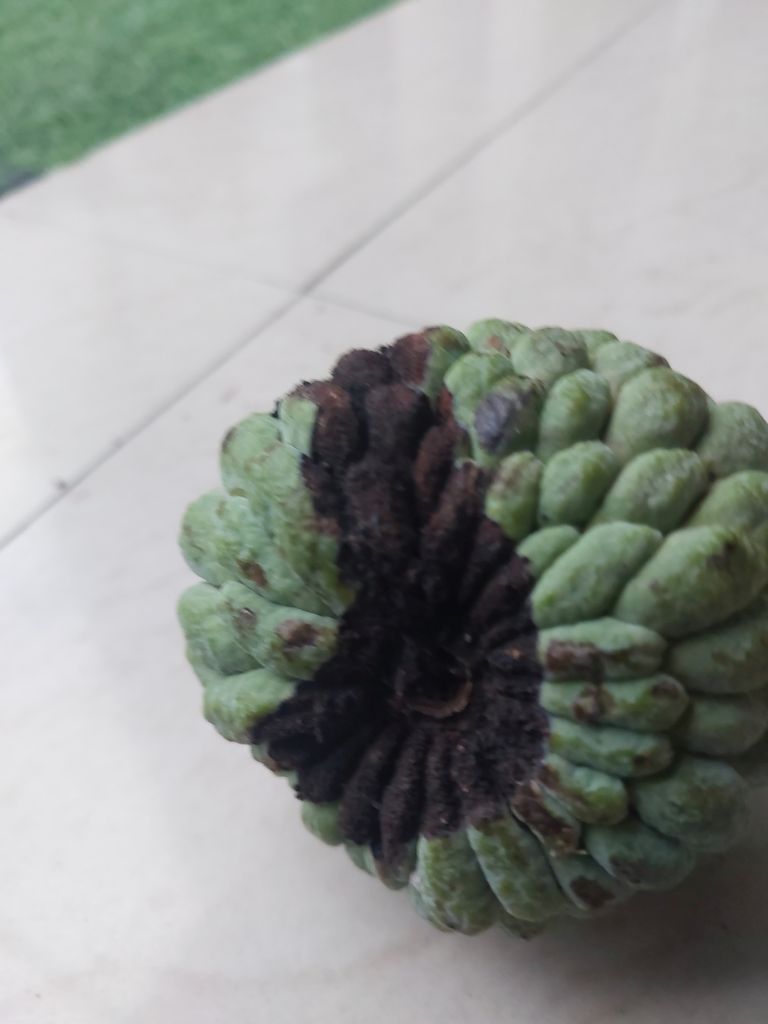
Disease label: Diplodia Rot